Nilokeras Scopulus

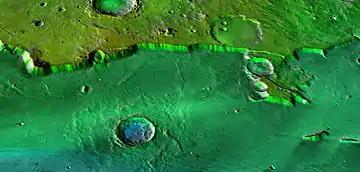
False color oblique view of Nilokeras Scopulus looking north. The cratered plateau at top is Tempe Terra. The dark greenish, smooth area at bottom is floodplain of Kasei Valles. The light blue area at bottom left is a portion of the (younger) central channel of N. Kasei Vallis. Image is Mars Orbital Laser Altimeter (MOLA) colorized elevation overlying Thermal Emission Imaging System (THEMIS) Infrared (IR) daytime mosaic from Mars Odyssey spacecraft. Yellow and light green represent high elevations; dark green and blue are lower elevations. Image is approximately 175 km across. Vertical exaggeration is 3X.

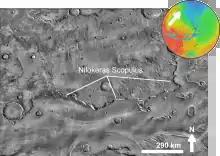
Nilokeras Scopulus based on THEMIS day-time image

Nilokeras Scopulus is a long escarpment (cliff) in the northern hemisphere of the planet Mars. It is located along the southeastern boundary of the Tempe Terra plateau and forms the northern valley wall (wallrock boundary) of the downstream portion of the immense Kasei Valles outflow channel system. The escarpment is 765 km long and ranges from 1 to a little over 2 km (3300–6600 ft) in height.